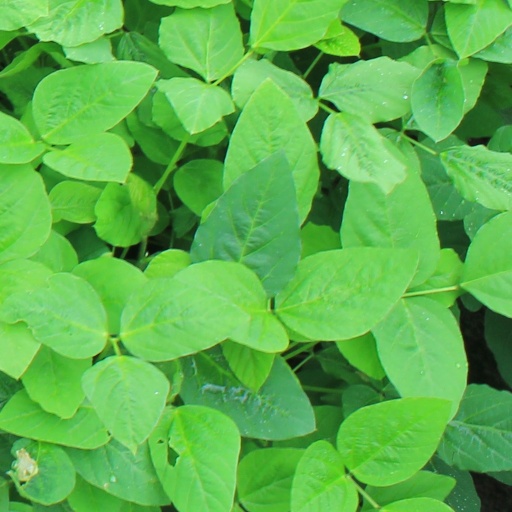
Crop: soybean